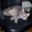
Label: cat